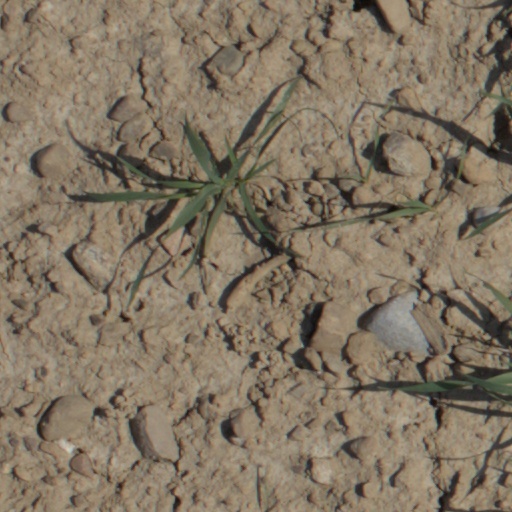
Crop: wheat